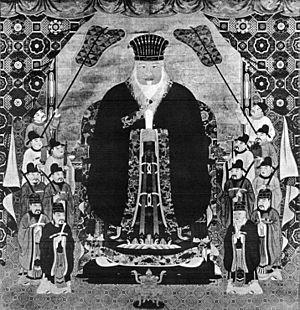
Shō Tei est le 11ᵉ roi de la seconde dynastie Shō du royaume de Ryūkyū. Il occupe le trône de 1669 jusqu'à sa mort en 1709. Il est souverain des îles Ryūkyū à l'époque de la compilation du Chūzan Seibu.